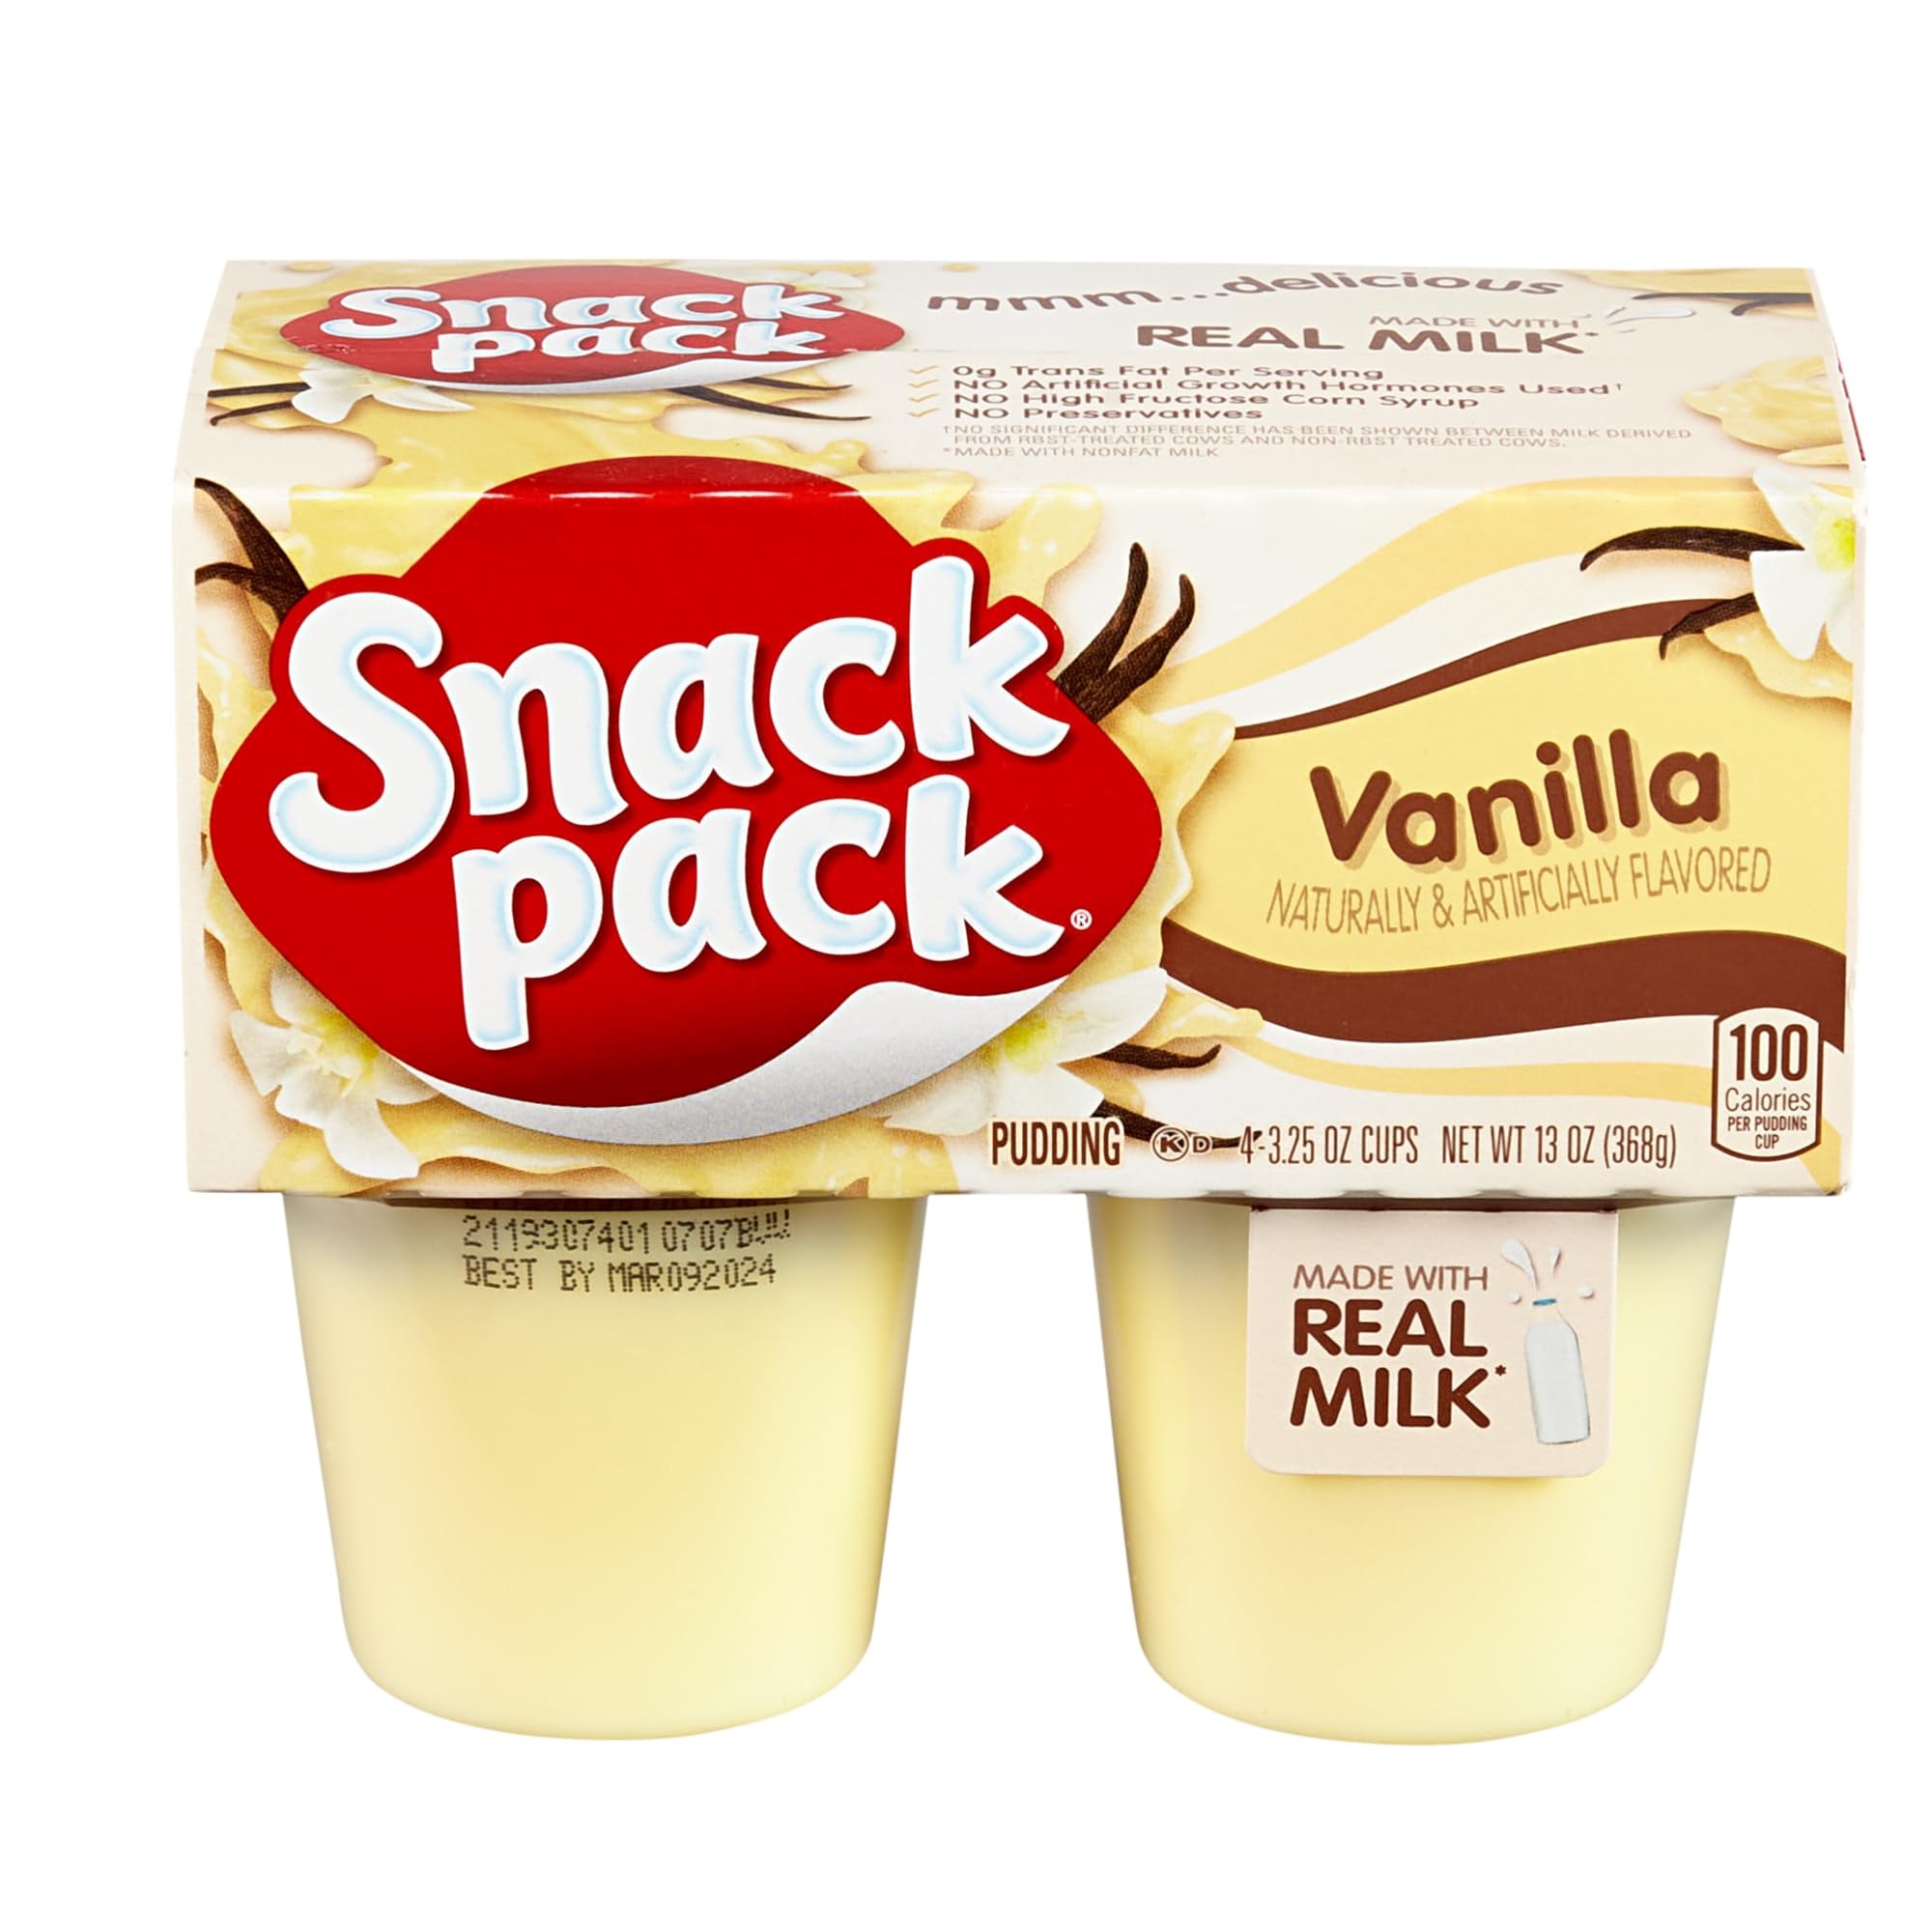
Item Name: Snack Pack Vanilla Pudding Cups, 4 Count, 12 Pack
Bullet Point 1: Share the desserts you loved while growing up with your own kids today with Snack Pack Vanilla Pudding Cups
Bullet Point 2: Snack Pack's Vanilla Pudding dessert is the sweet and creamy classic everyone loves
Bullet Point 3: Vanilla Snack Pack Pudding Cups are gluten-free and Kosher, and are made with real milk so you can enjoy a smooth, creamy treat
Bullet Point 4: Perfect for a sack lunch or on-the-go, these pudding cups are a creamy, delicious snack the whole family is sure to love
Bullet Point 5: Snack Pack Vanilla Pudding has 100 calories with no preservatives and zero grams trans fat per 3.25 oz serving. Contains 12 packs of 4 pudding cups, 48 total. No artificial growth hormones used.* (*No significant difference has been shown between milk derived from rBST-treated cows and non-rBST treated cows.)
Value: 156.0
Unit: Ounce

Price: 1.465